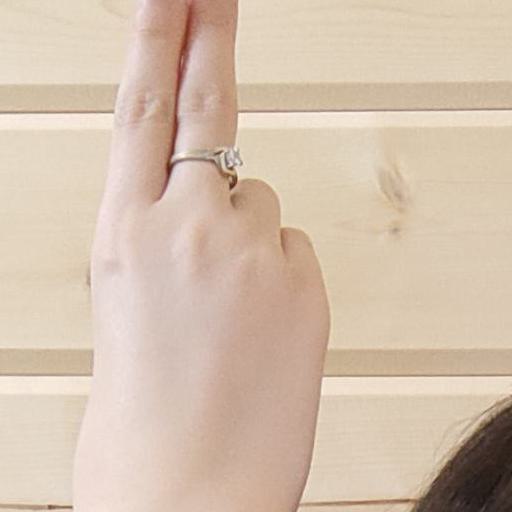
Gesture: two_up_inverted